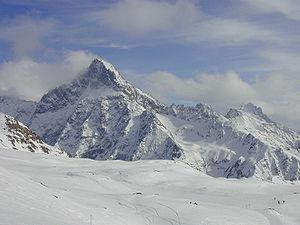
L'aiguille du Plat de la Selle est un sommet du massif des Écrins qui culmine à 3 596 mètres.